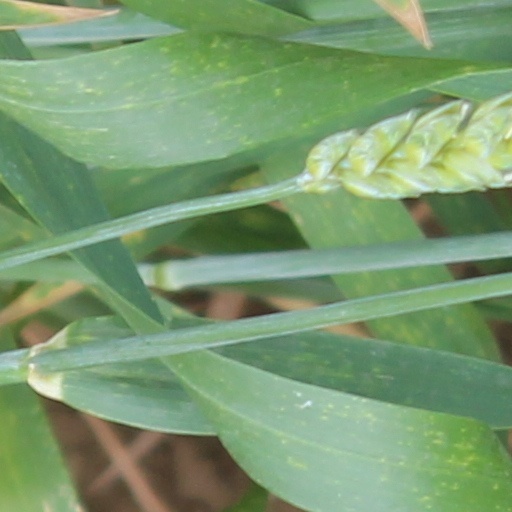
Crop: wheat